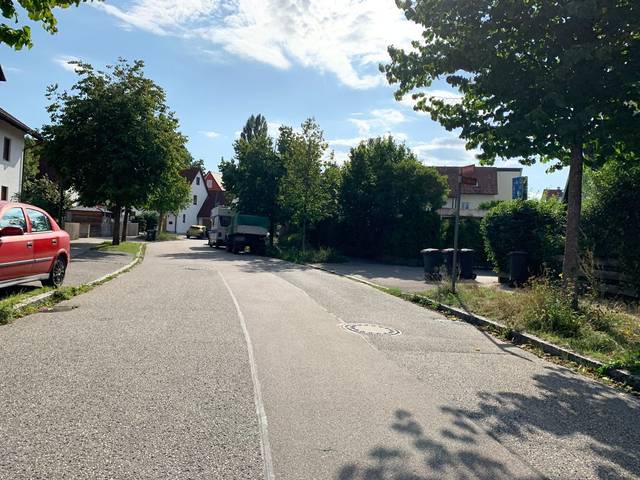
Region: Germany
Coordinates: 48.398, 11.767